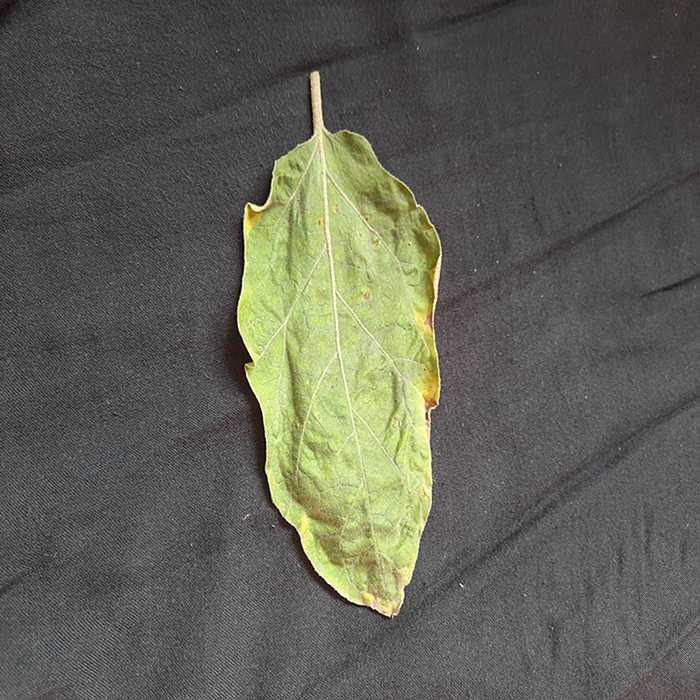
Plant: Eggplant
Label: Eggplant begomovirus